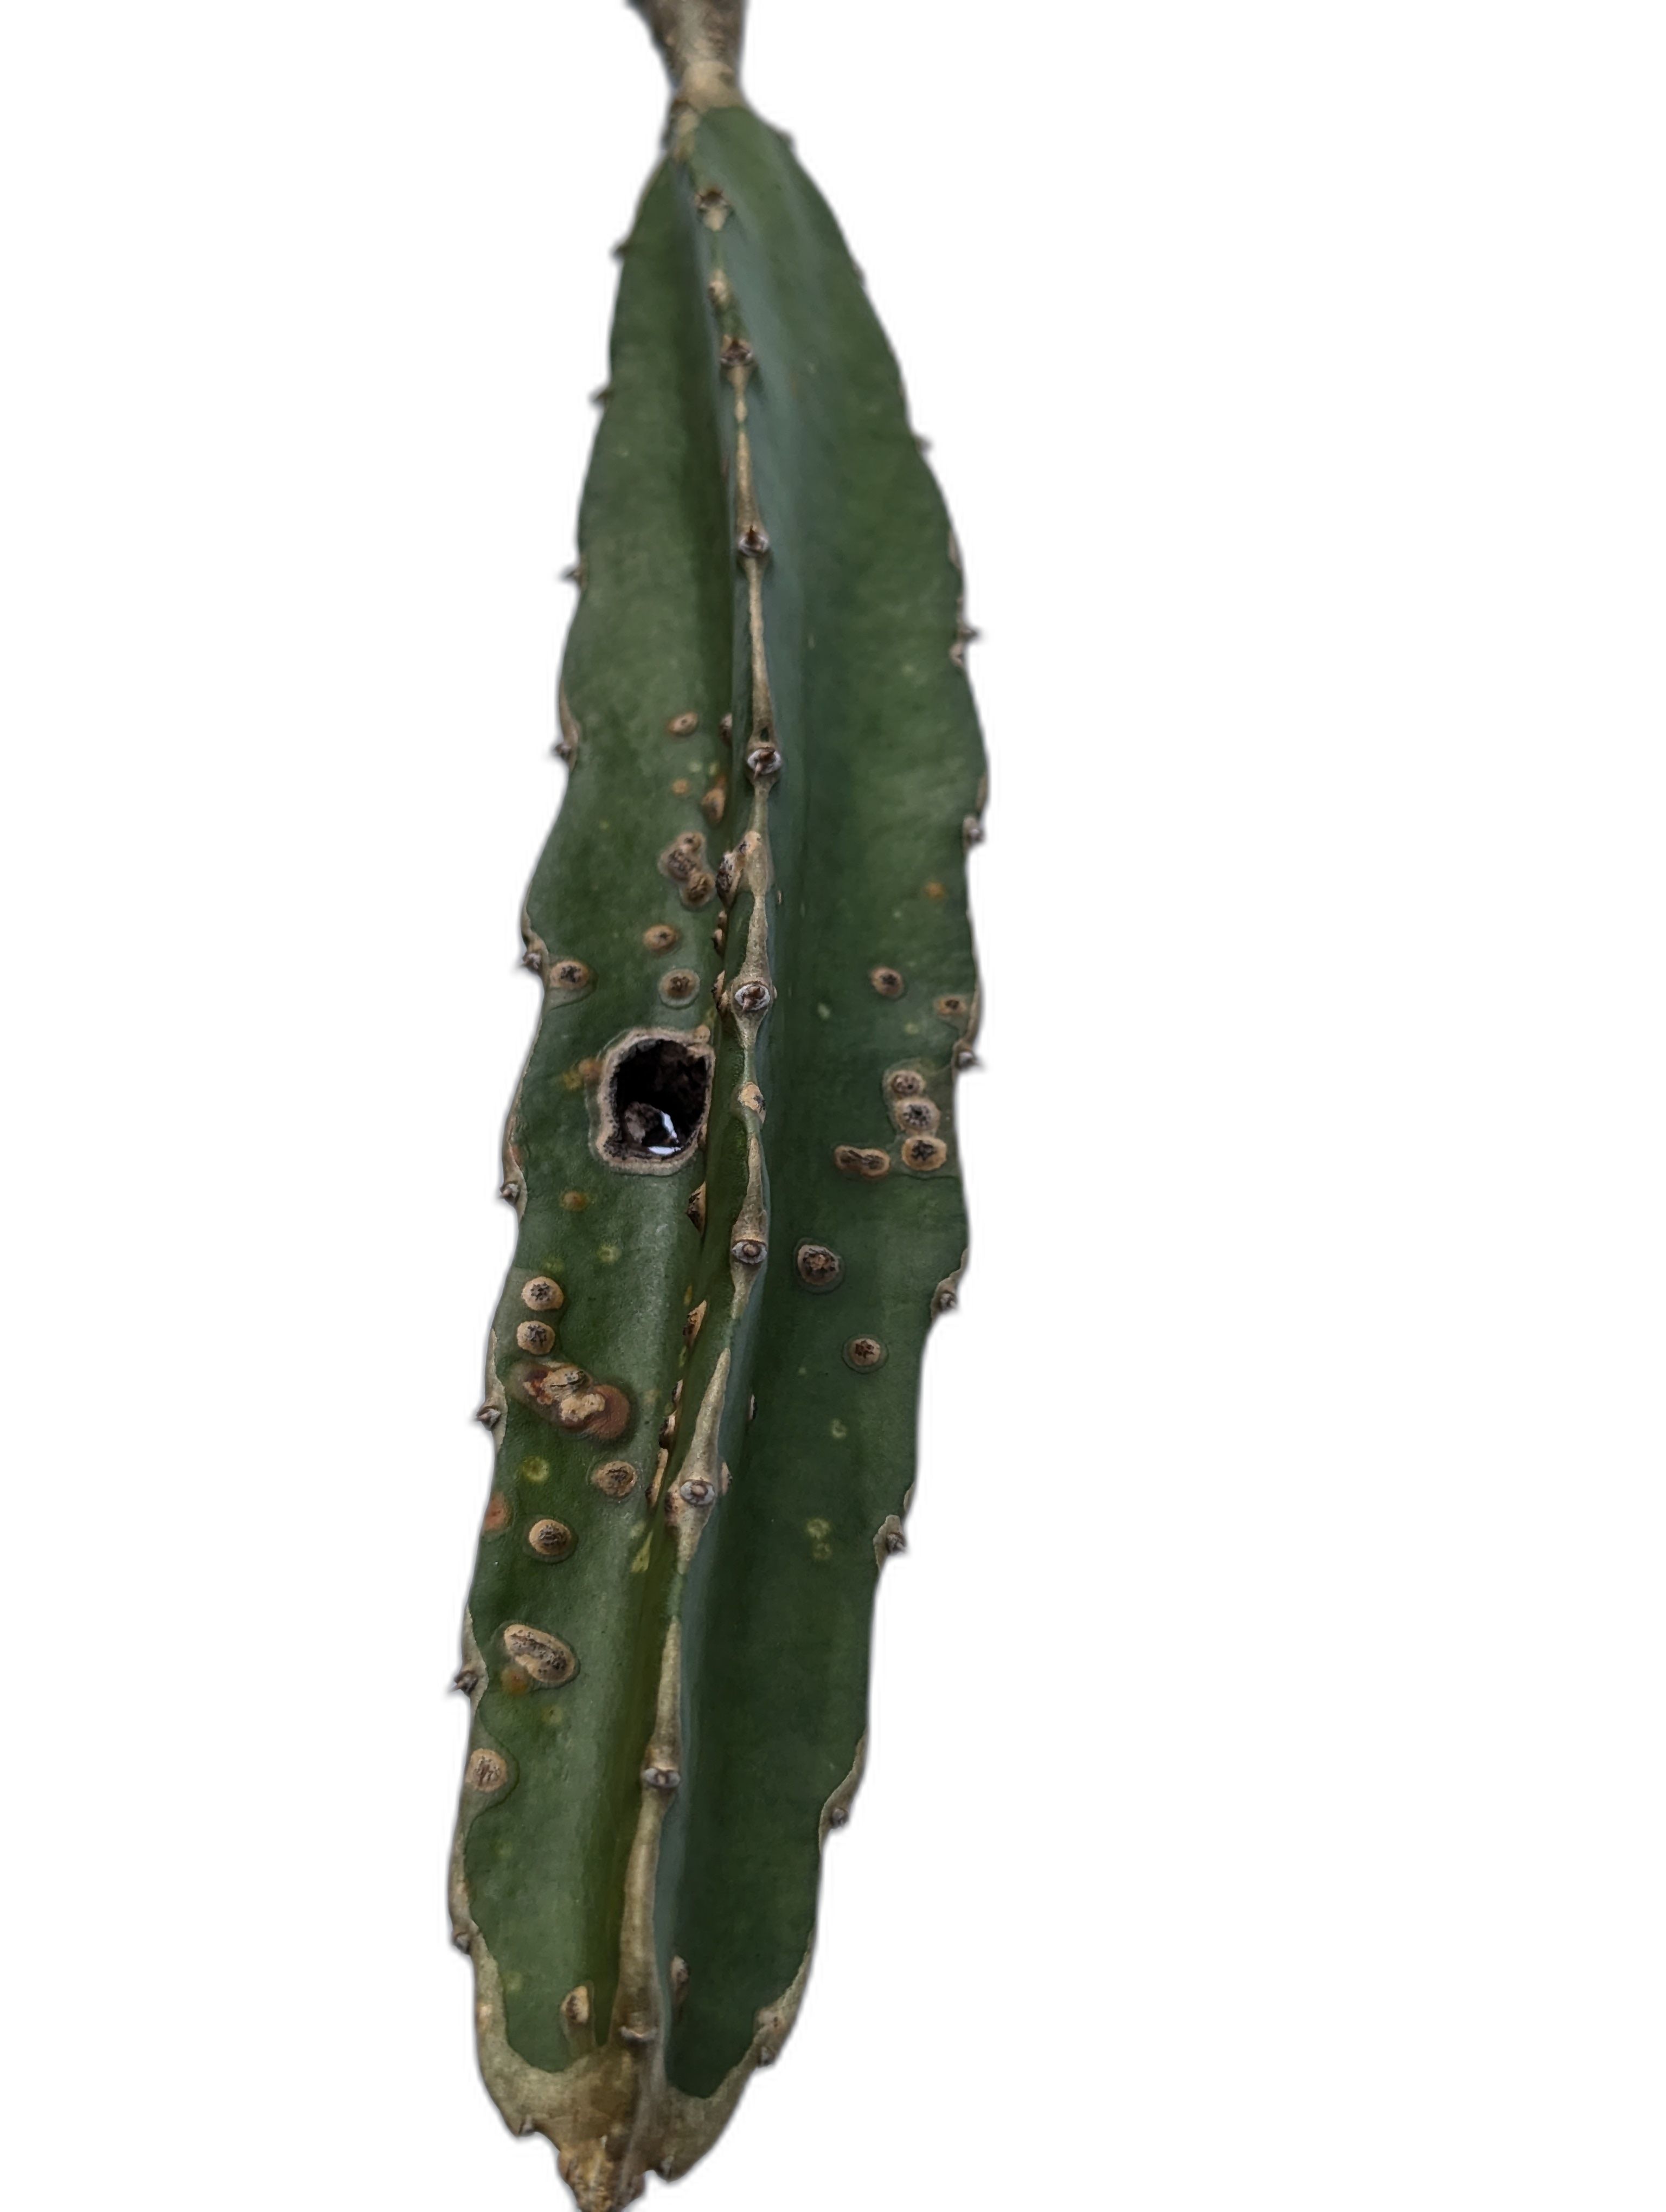
Label: Bad leaf